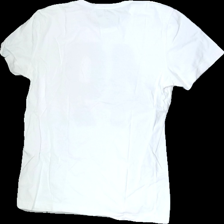
View: back
Type: T-shirt
Category: Unisex
Brand: Adidas
Colors: Grey, White
Material: 100% Cott
Pattern: Other
Cut: C-collar
Size: M
Season: All
Stains: Minor
Damage: Sweat stains
Price range: <50
Recommended usage: Export